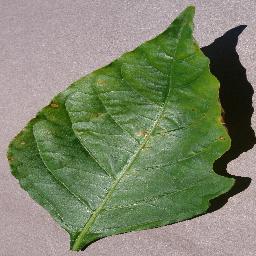
Label: Pepper,_bell___Bacterial_spot